Miracle of Marcelino

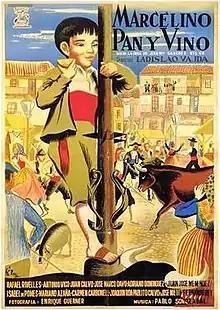
Spanish film poster

Miracle of Marcelino ("Marcelino, bread and wine") is a 1955 Spanish film written by José Maria Sanchez-Silva, based on his novel, and directed by Ladislao Vajda. It starred Rafael Rivelles, Juan Calvo (who also starred together as Don Quixote and Sancho Panza in the 1947 Spanish film version of Miguel de Cervantes' "Don Quixote") and the young child star Pablito Calvo (no relation to Juan) as Marcelino. The musical score and theme song – sung in full during the action, rather than at the start of the film – are by Pablo Sorozábal.